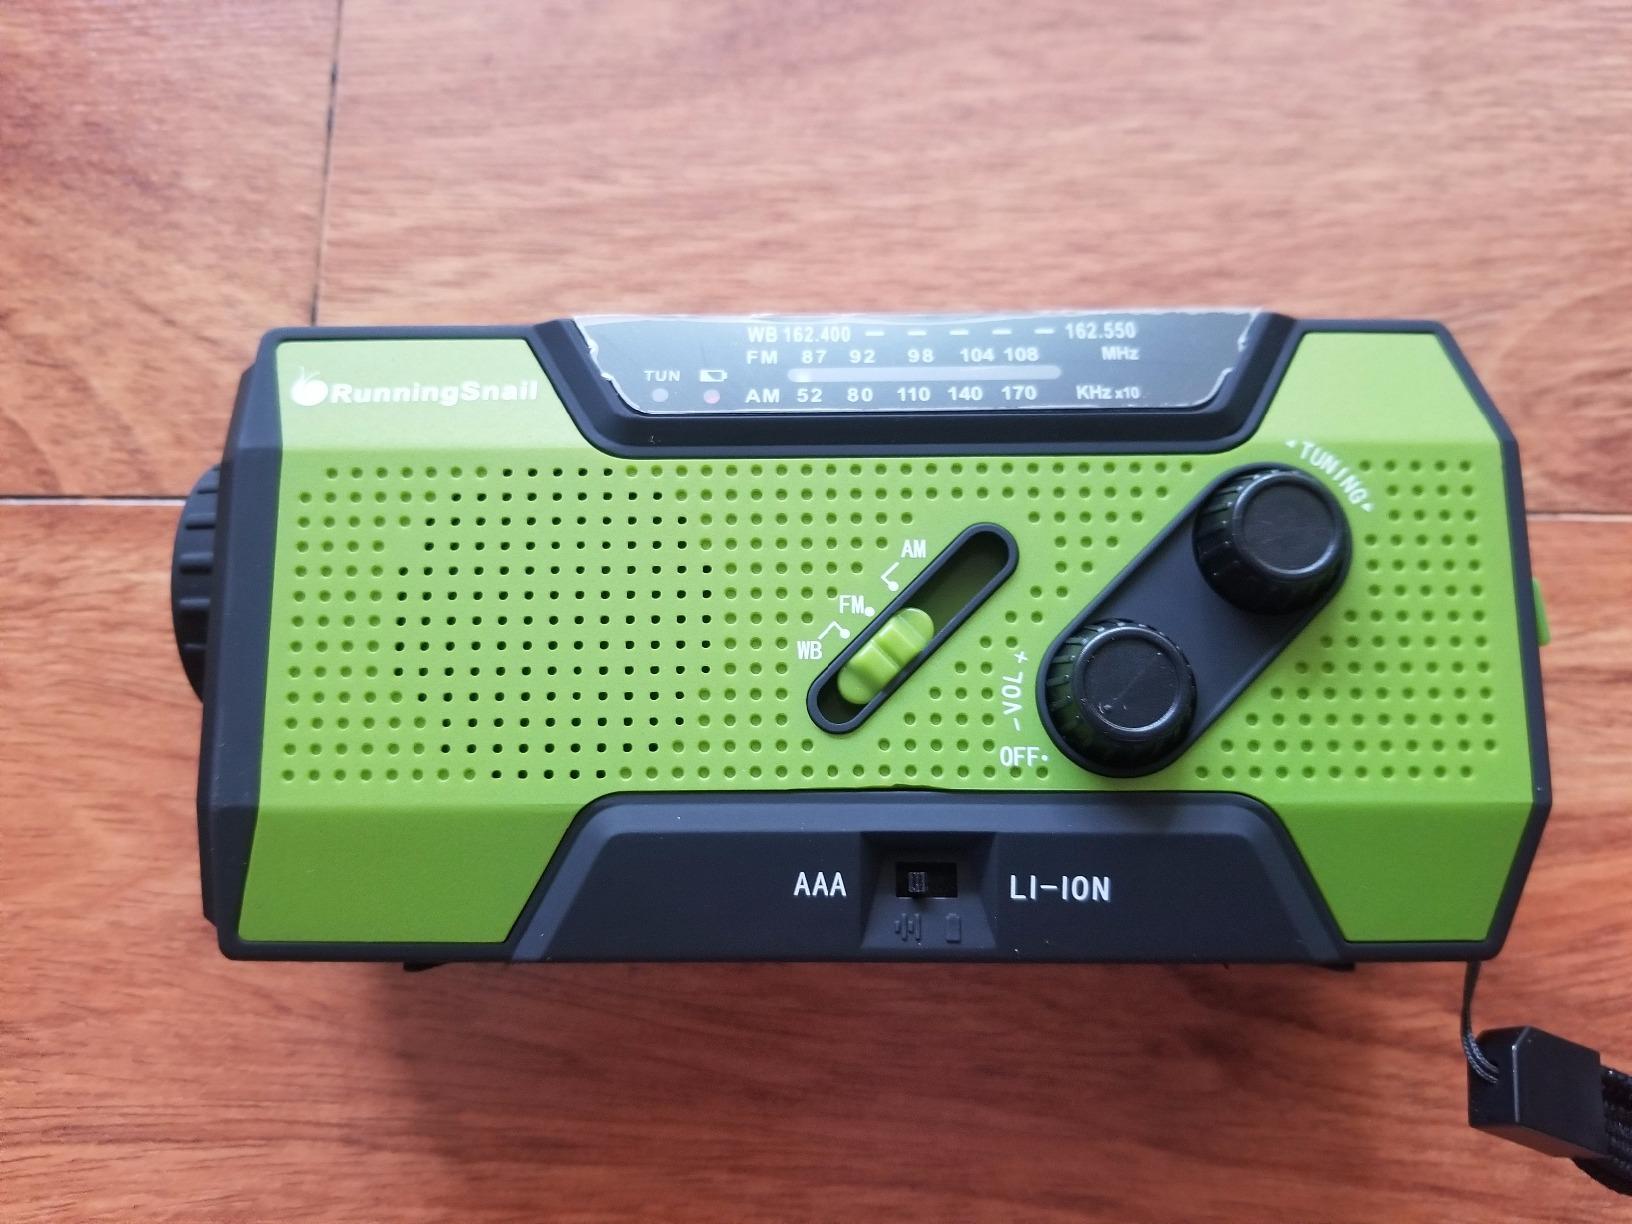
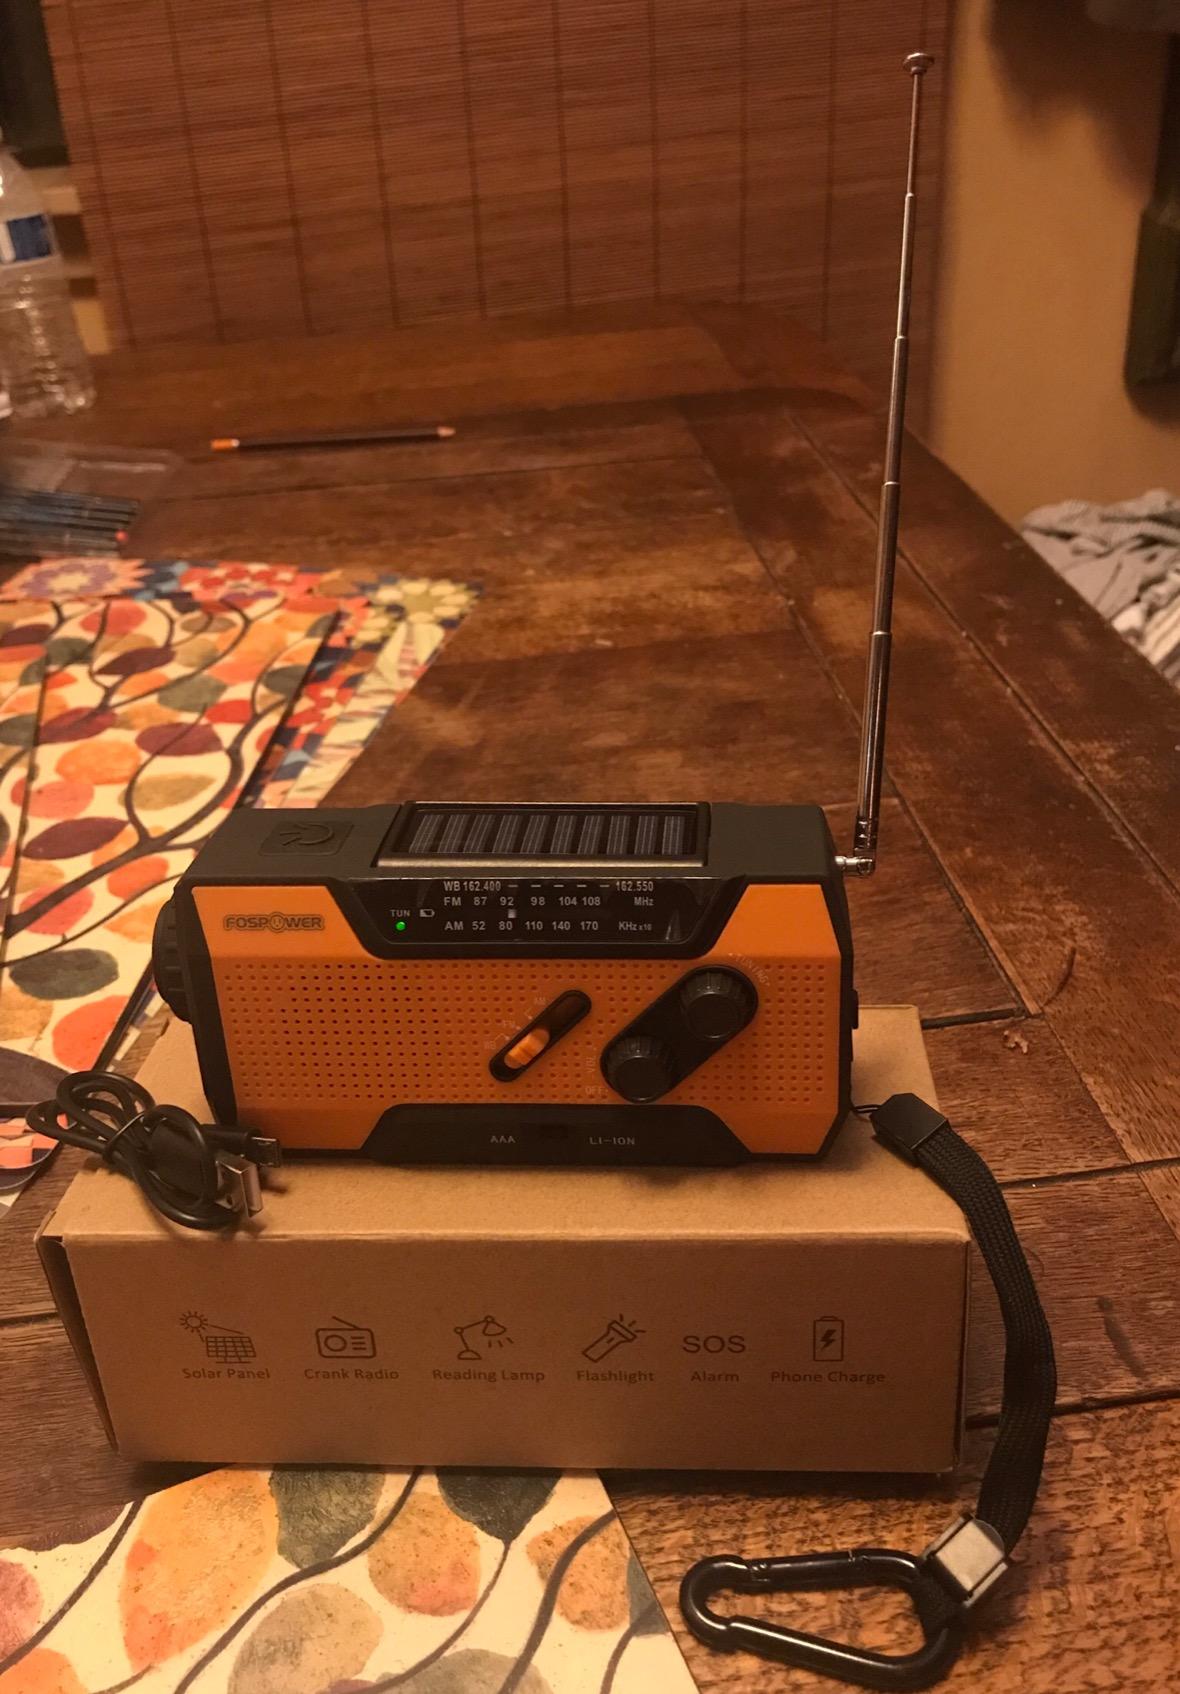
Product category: radio
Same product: no